8.8 cm Flak 18/36/37/41

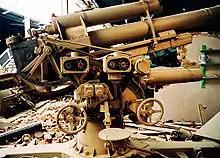
An 8.8cm Flak 37 on display at the Imperial War Museum, Duxford, Great Britain.

Many of these improvements were incorporated into the Flak 36, the main difference being the introduction of a new cruciform carriage, the Lafette 36. This differed from the earlier Lafette 18 in that it was a symmetrical design and used with the SdAnh 202 bogies, each with four wheels. The Lafette 18 used the SdAnh 201 bogies which had two wheels for the forward bogie and four for the rear bogie. About this same time, the barrel was changed to the two-piece Flakrohr 36 for easier replacement of worn liners. Flak 36s were often fitted with an armoured shield that provided limited protection for the gunners. These shields could be retro-fitted onto older Flak 18s as well.